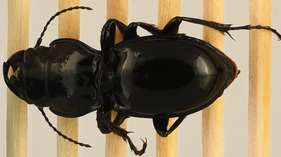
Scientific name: Pasimachus elongatus
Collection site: Central Plains Experimental Range NEON (CPER), plot CPER_009